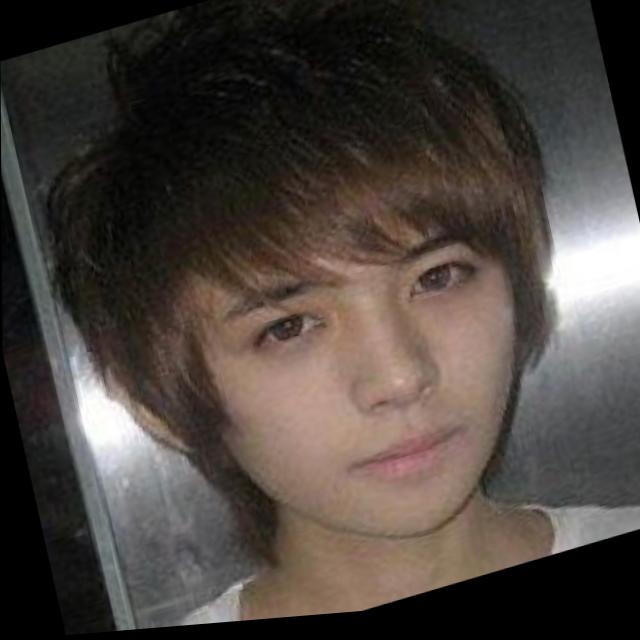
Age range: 13-20